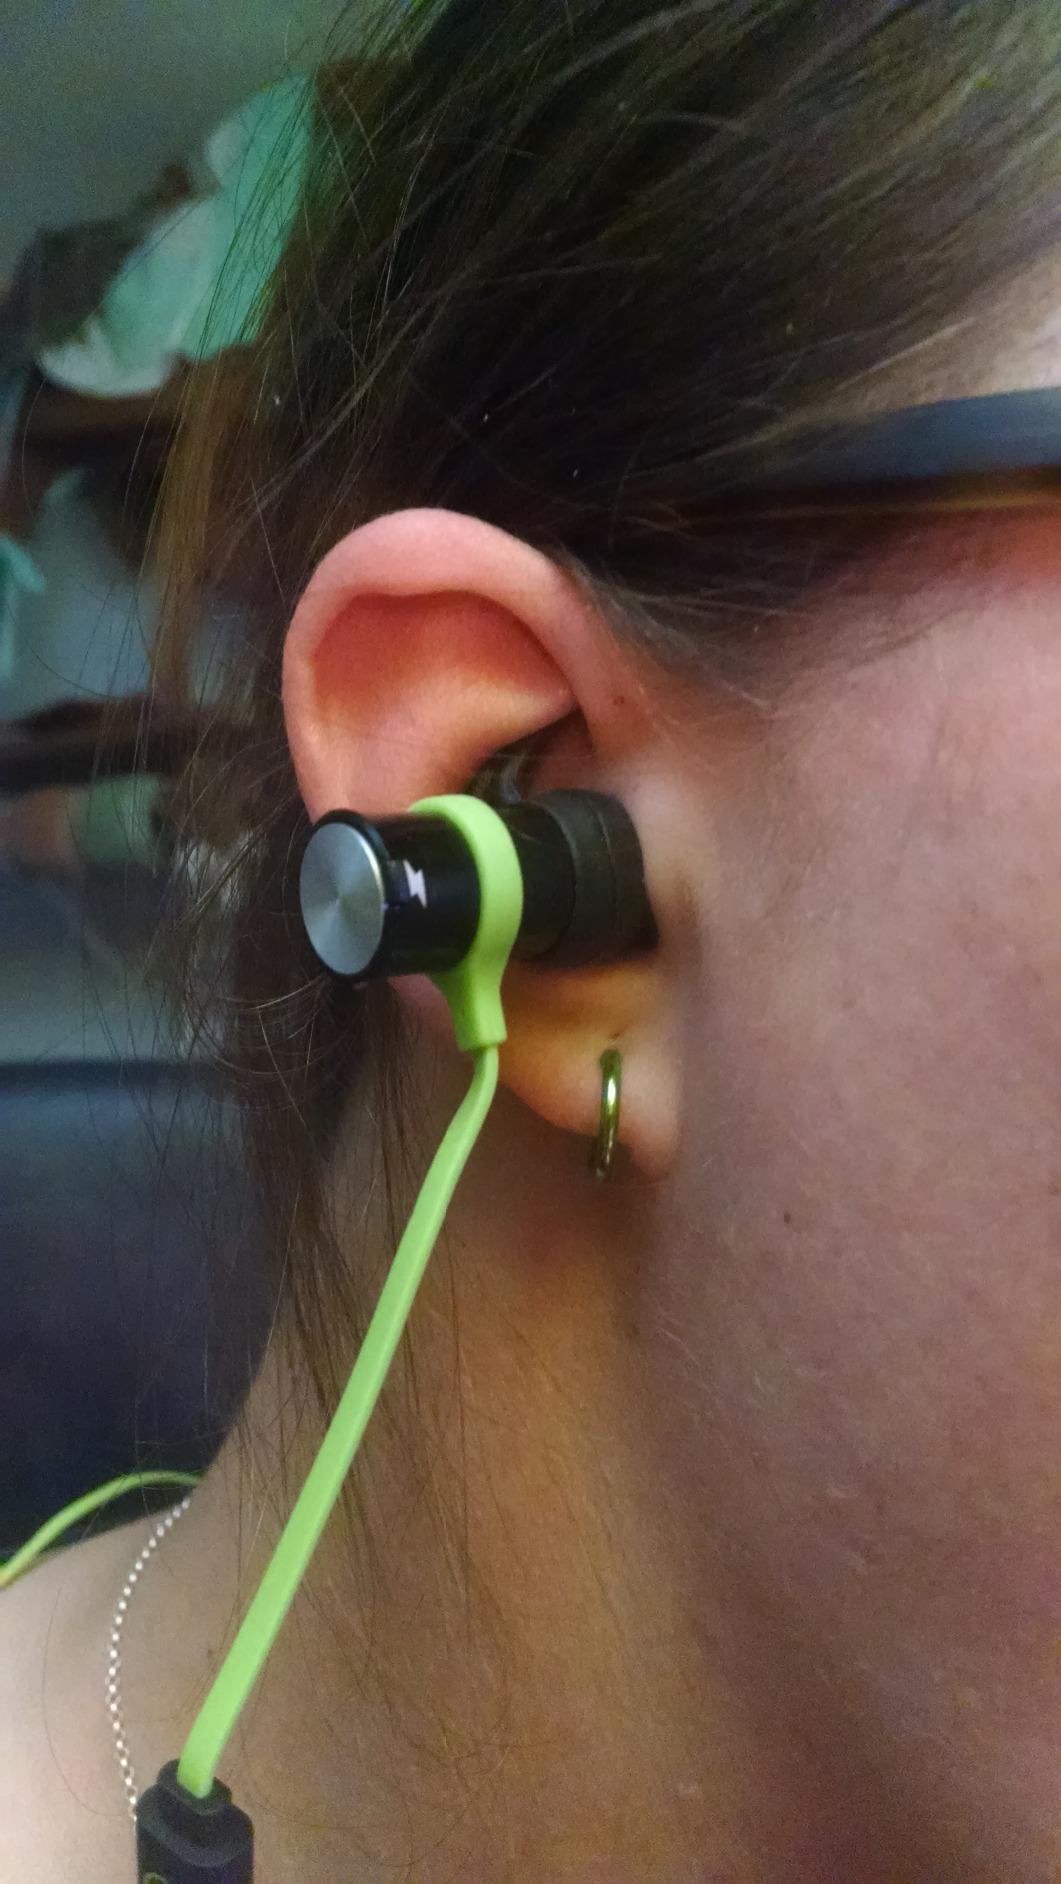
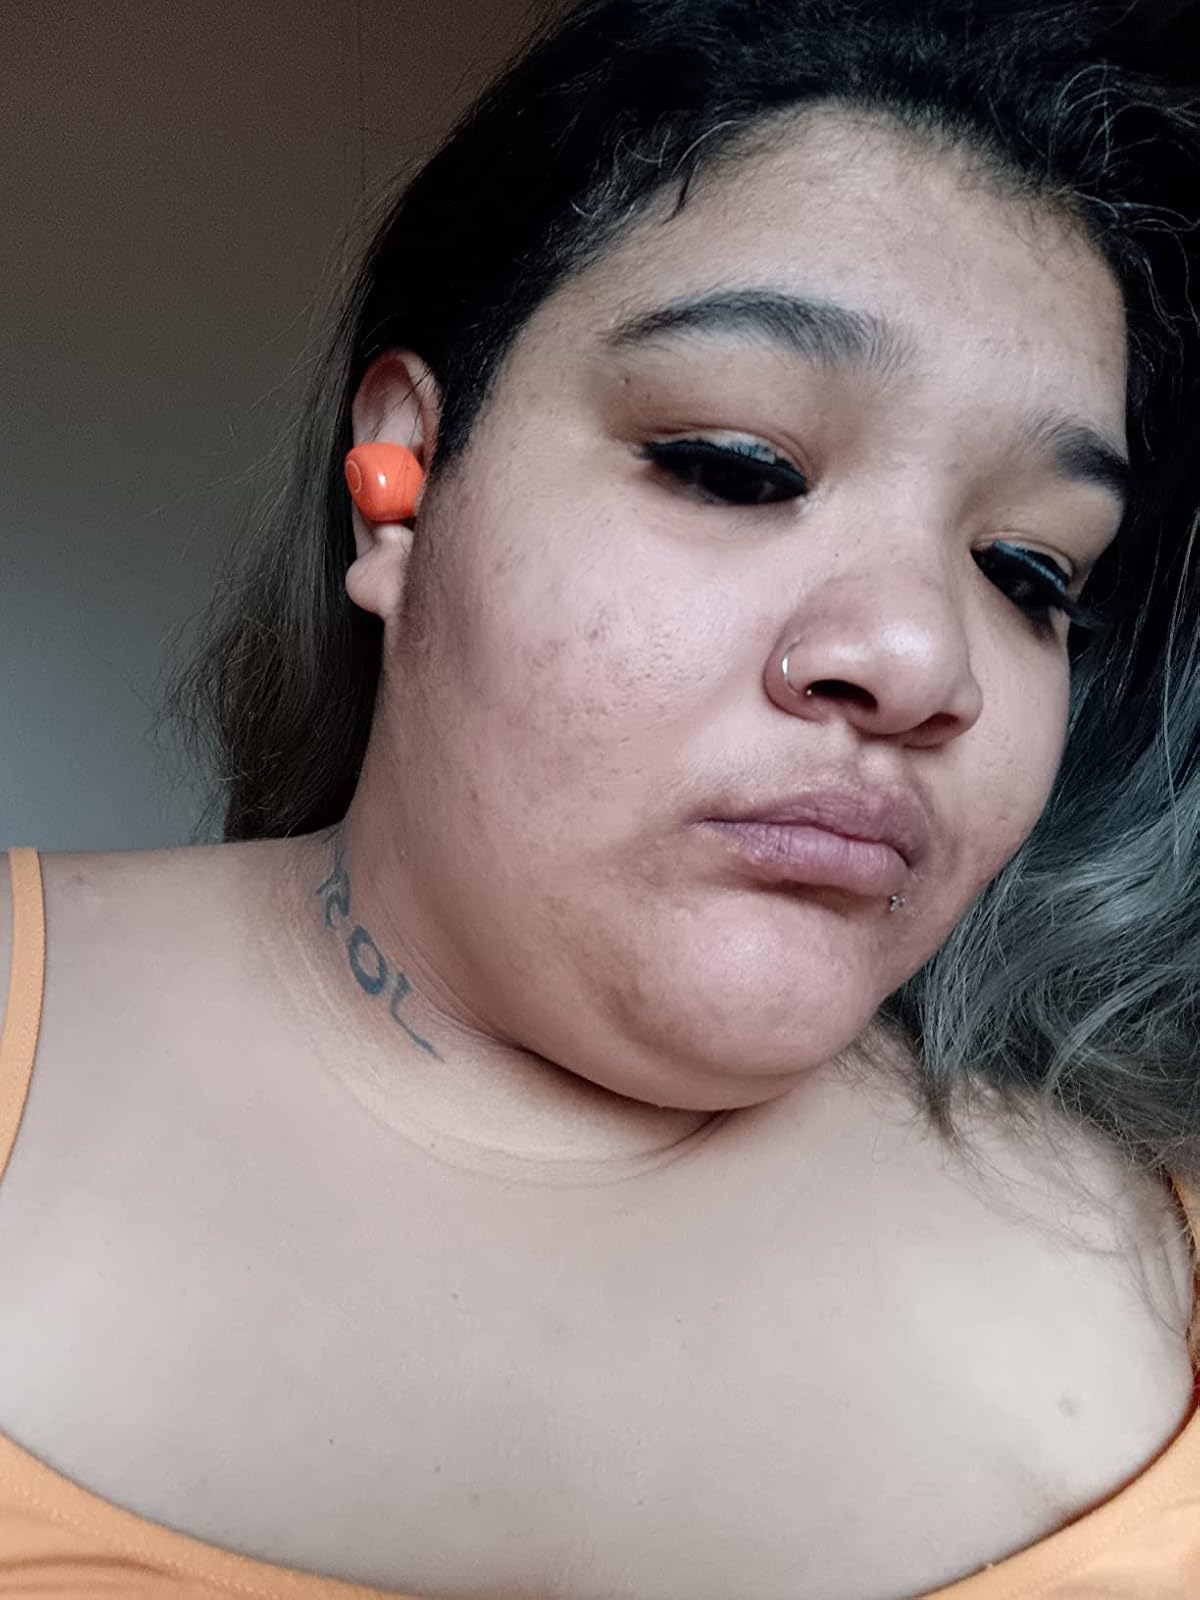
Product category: earbuds
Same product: no